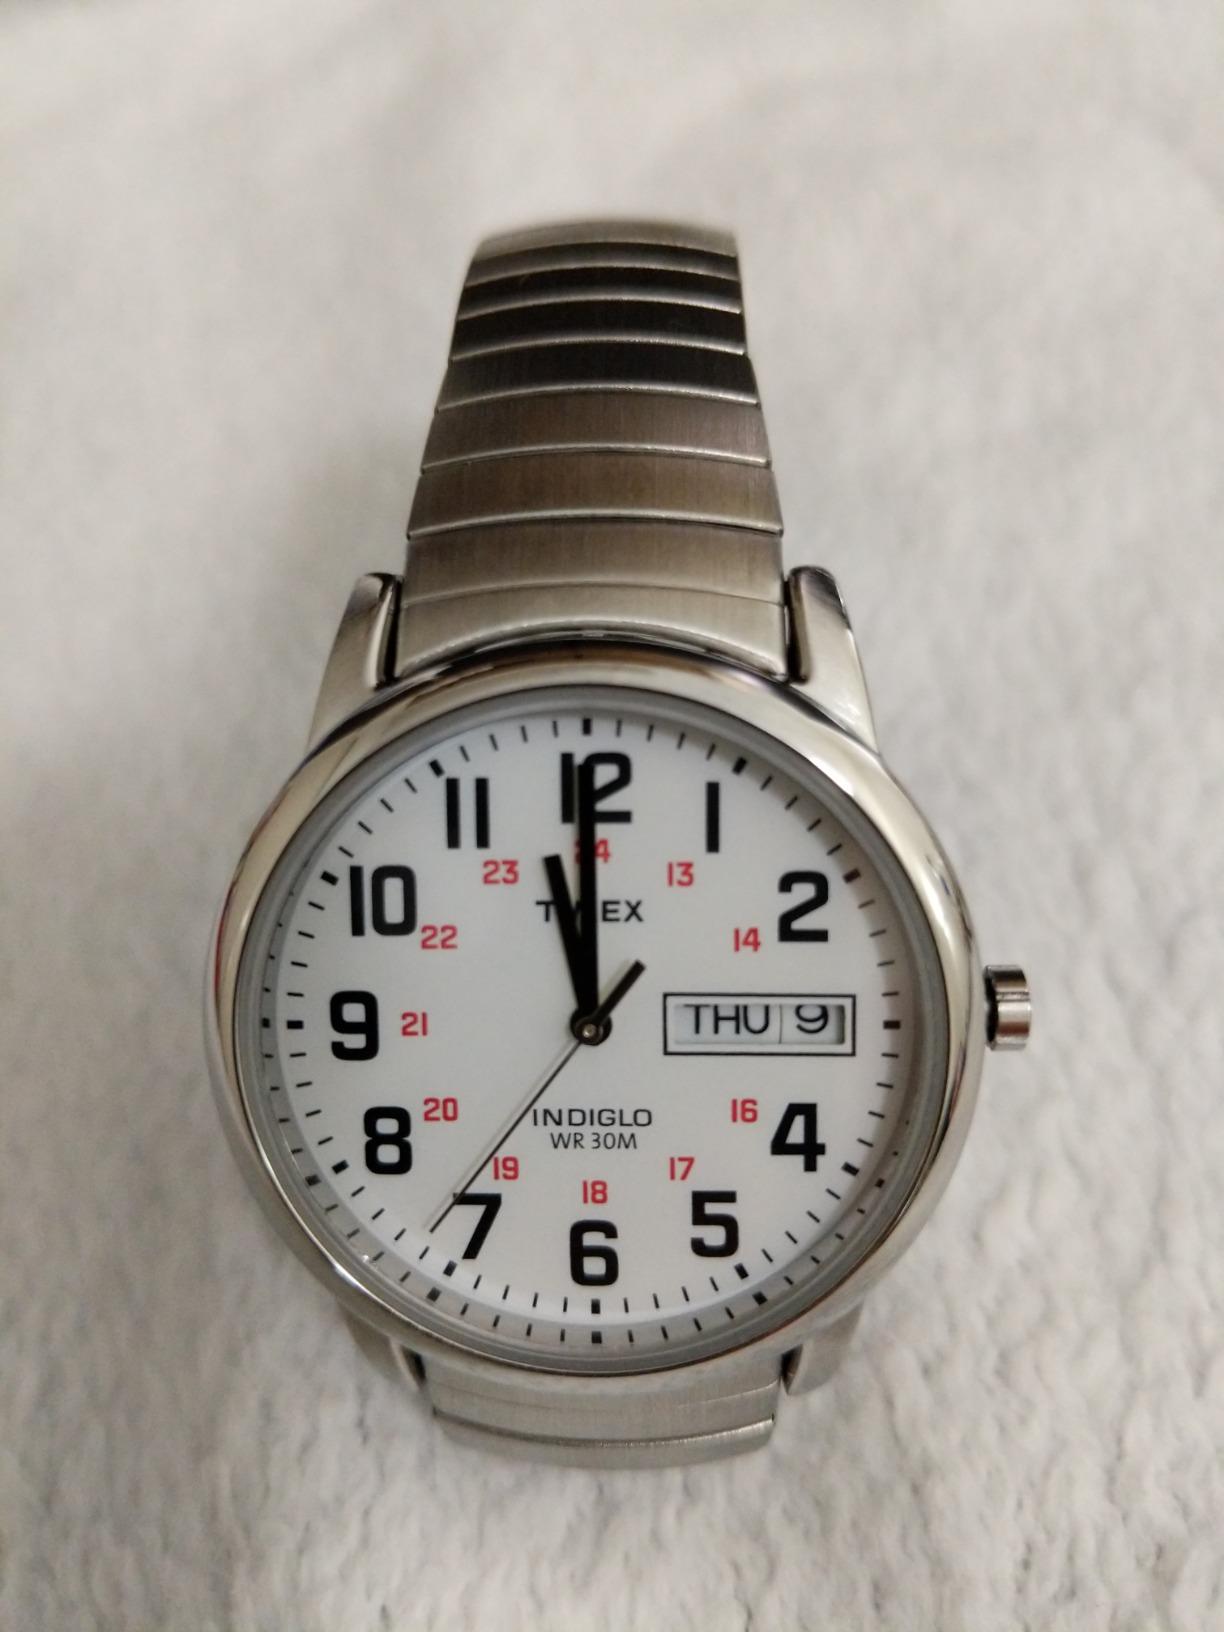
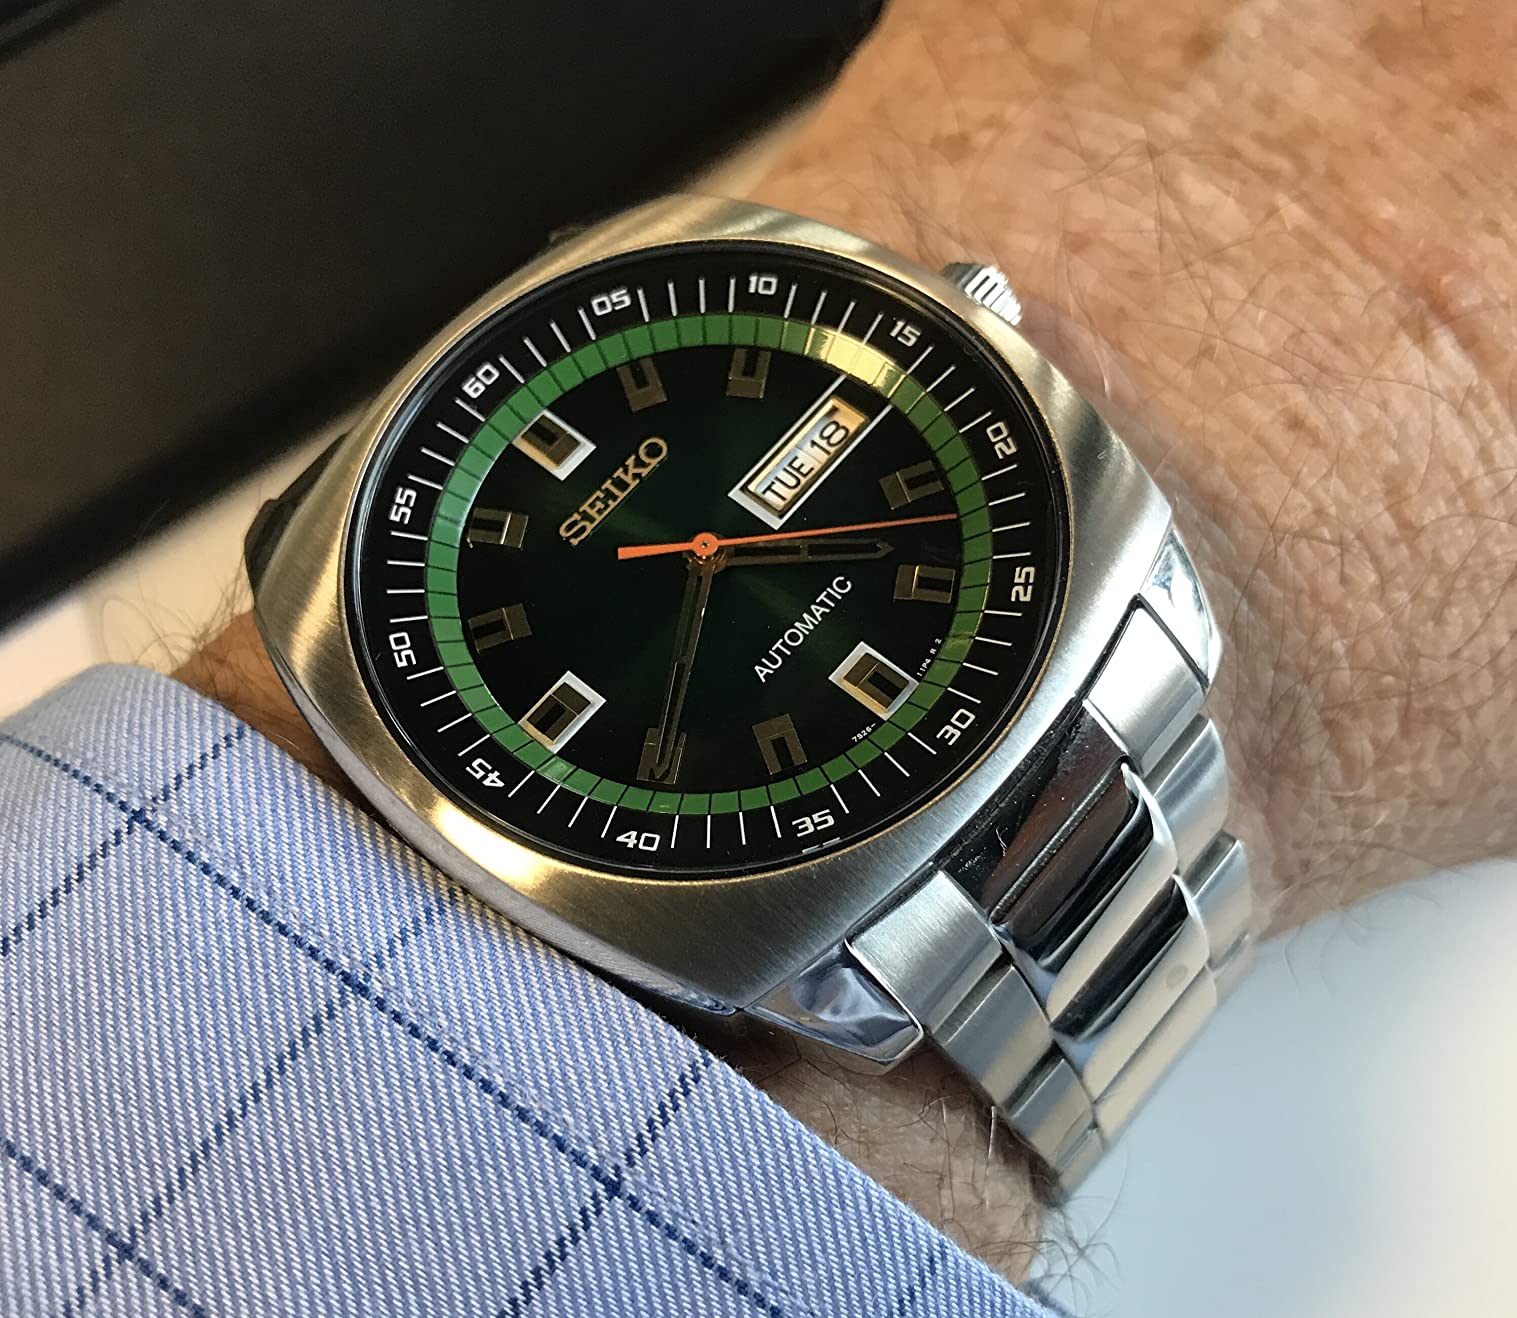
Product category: accessories_watch
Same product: no